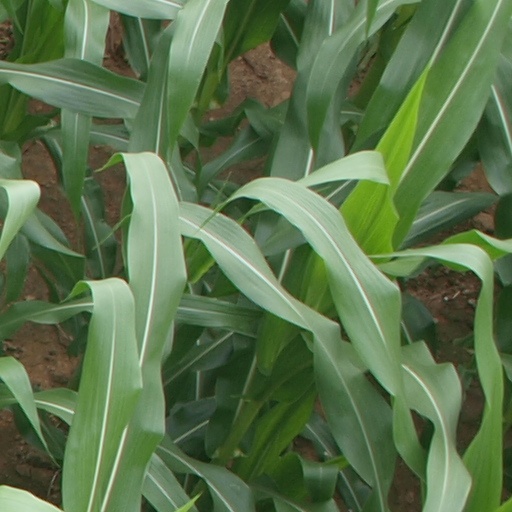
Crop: maize; corn